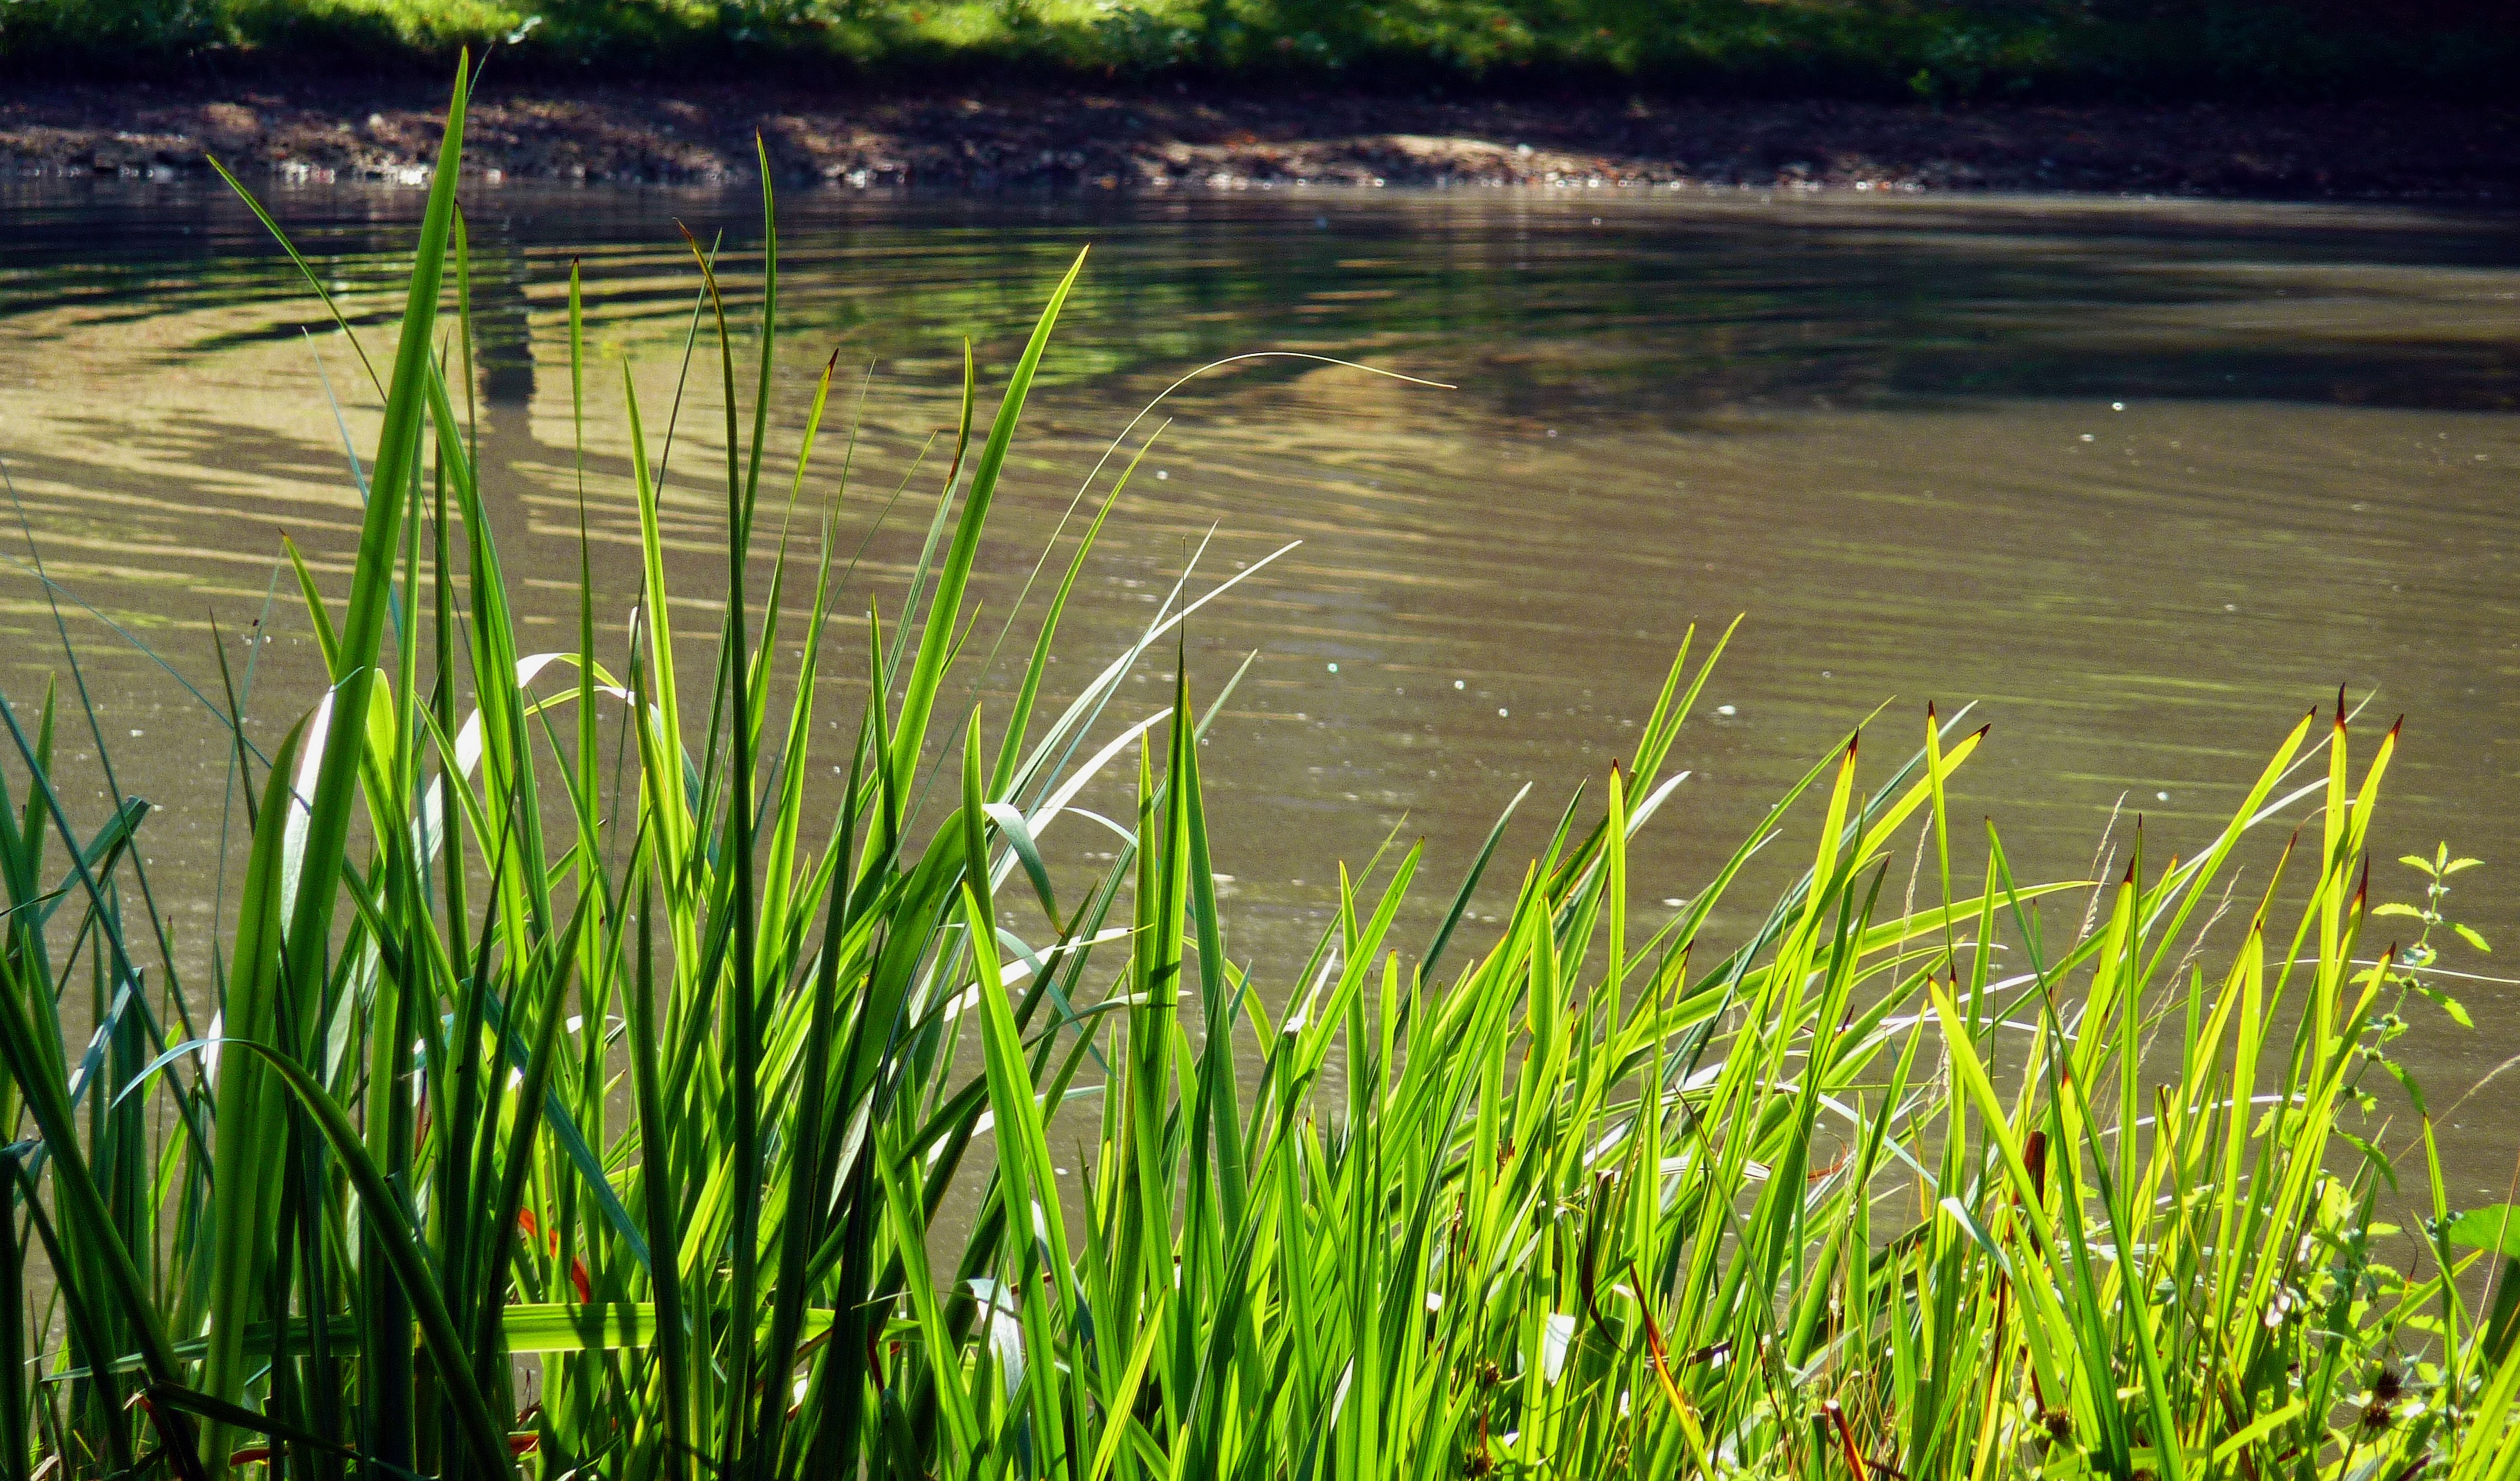
nature, grass, marsh, swamp, plant, field, lawn, meadow, prairie, flower, summer, pond, green, autumn, agriculture, flora, wild flower, sunny, grassland, wetland, habitat, late summer, ecosystem, flower meadow, summer flowers, paddy field, grass family, phragmites